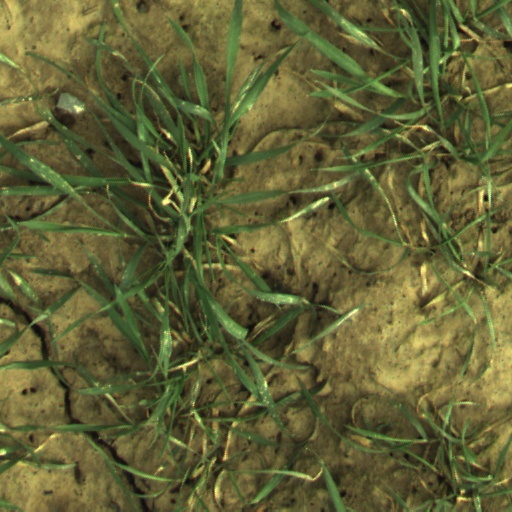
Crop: wheat